Francis Charles Philips

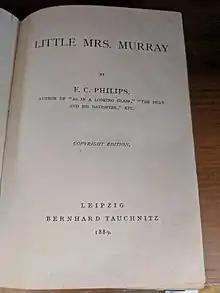
"Little Mrs. Murray" by Francis Charles Philips

In April 1889 Sarah Bernhardt was a success in the role of "Lena Despard", the main character in a French stage adaptation of the novel "As in a Looking Glass".